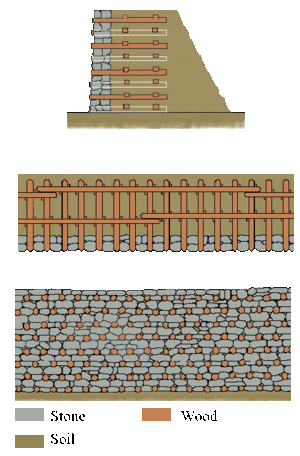
Schéma de principe du murus gallicus, tel que décrit par César dans la Guerre des Gaules.